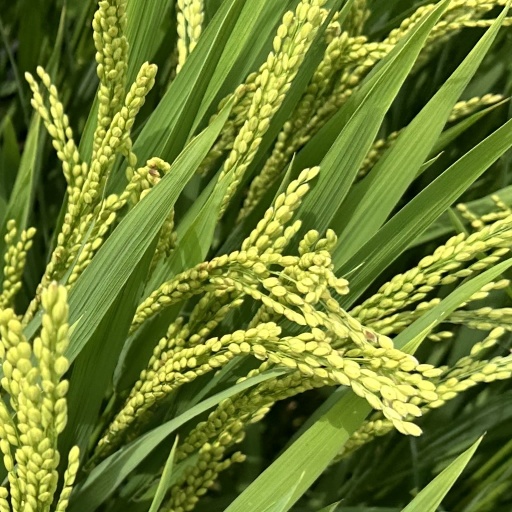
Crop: rice